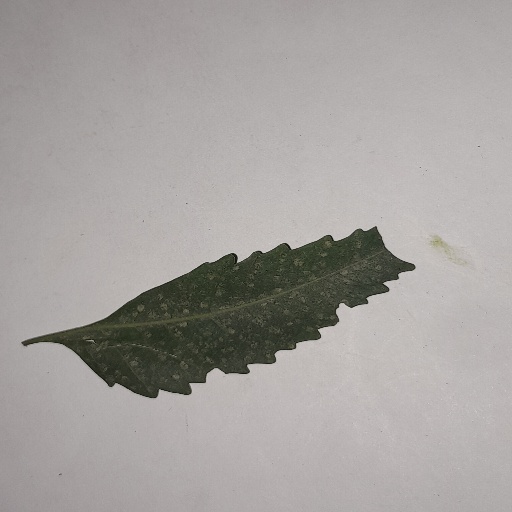
Species: Neem
Leaf condition: Powdery Mildew